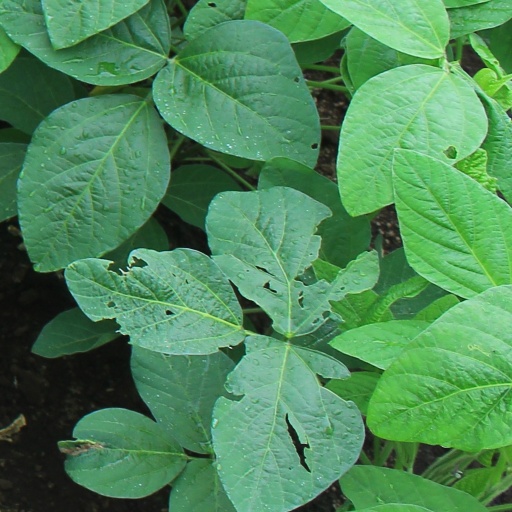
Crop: soybean